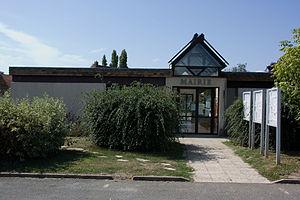
Champcueil est une commune française située à trente-neuf kilomètres au sud-est de Paris dans le département de l'Essonne, en région Île-de-France.